Flavio Briatore

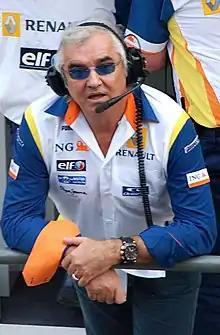
Briatore in 2008

In 2000, Renault announced its plans to return to Formula One with the purchase of the Benetton Formula team. Briatore returned as managing director and team principal, replacing Rocco Benetton. The team raced as Benetton-Renault in 2001 before becoming Renault F1 in 2002.